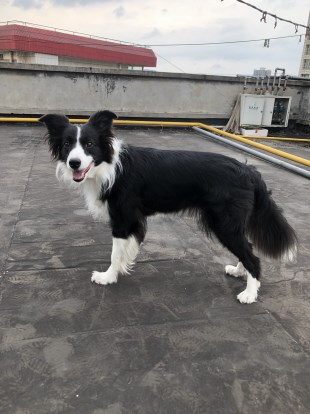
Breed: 2594-n000109-Border_collie